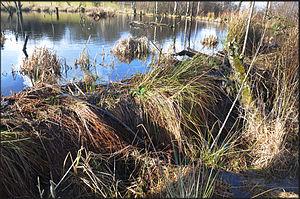
Barrage de Castor fiber, dans les Ardennes françaises, dans une zone humide à molinies bleues (Molinia caerulea et bouleaux
Dans le domaine de l'écologie et plus précisément des interactions biologiques et interactions durables, on parle d' « espèce-ingénieur » pour décrire les espèces qui par leur seule présence et activité modifient significativement à fortement leur environnement. Les termes « organisme ingénieur », « ingénieur d'écosystème » et « ingénieur écologique » sont des synonymes.